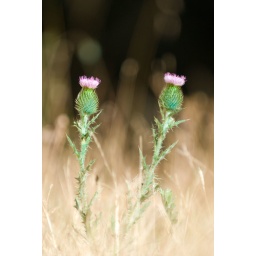
They were prickly and green in a field of dull grass. Their pink fancy hairdos caught my eye.